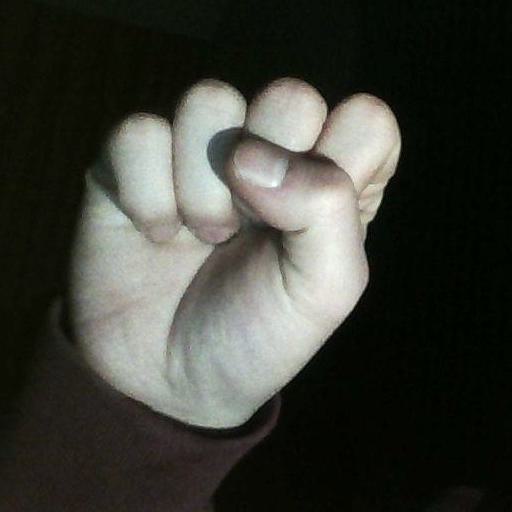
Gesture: fist